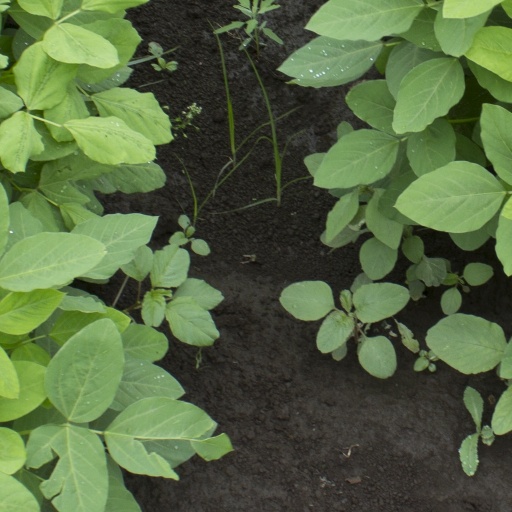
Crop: soybean